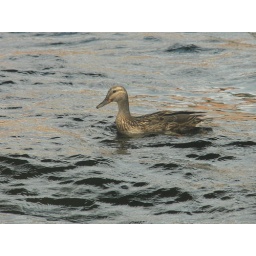
This was a cute duck near a dock in Manitoba, Canada